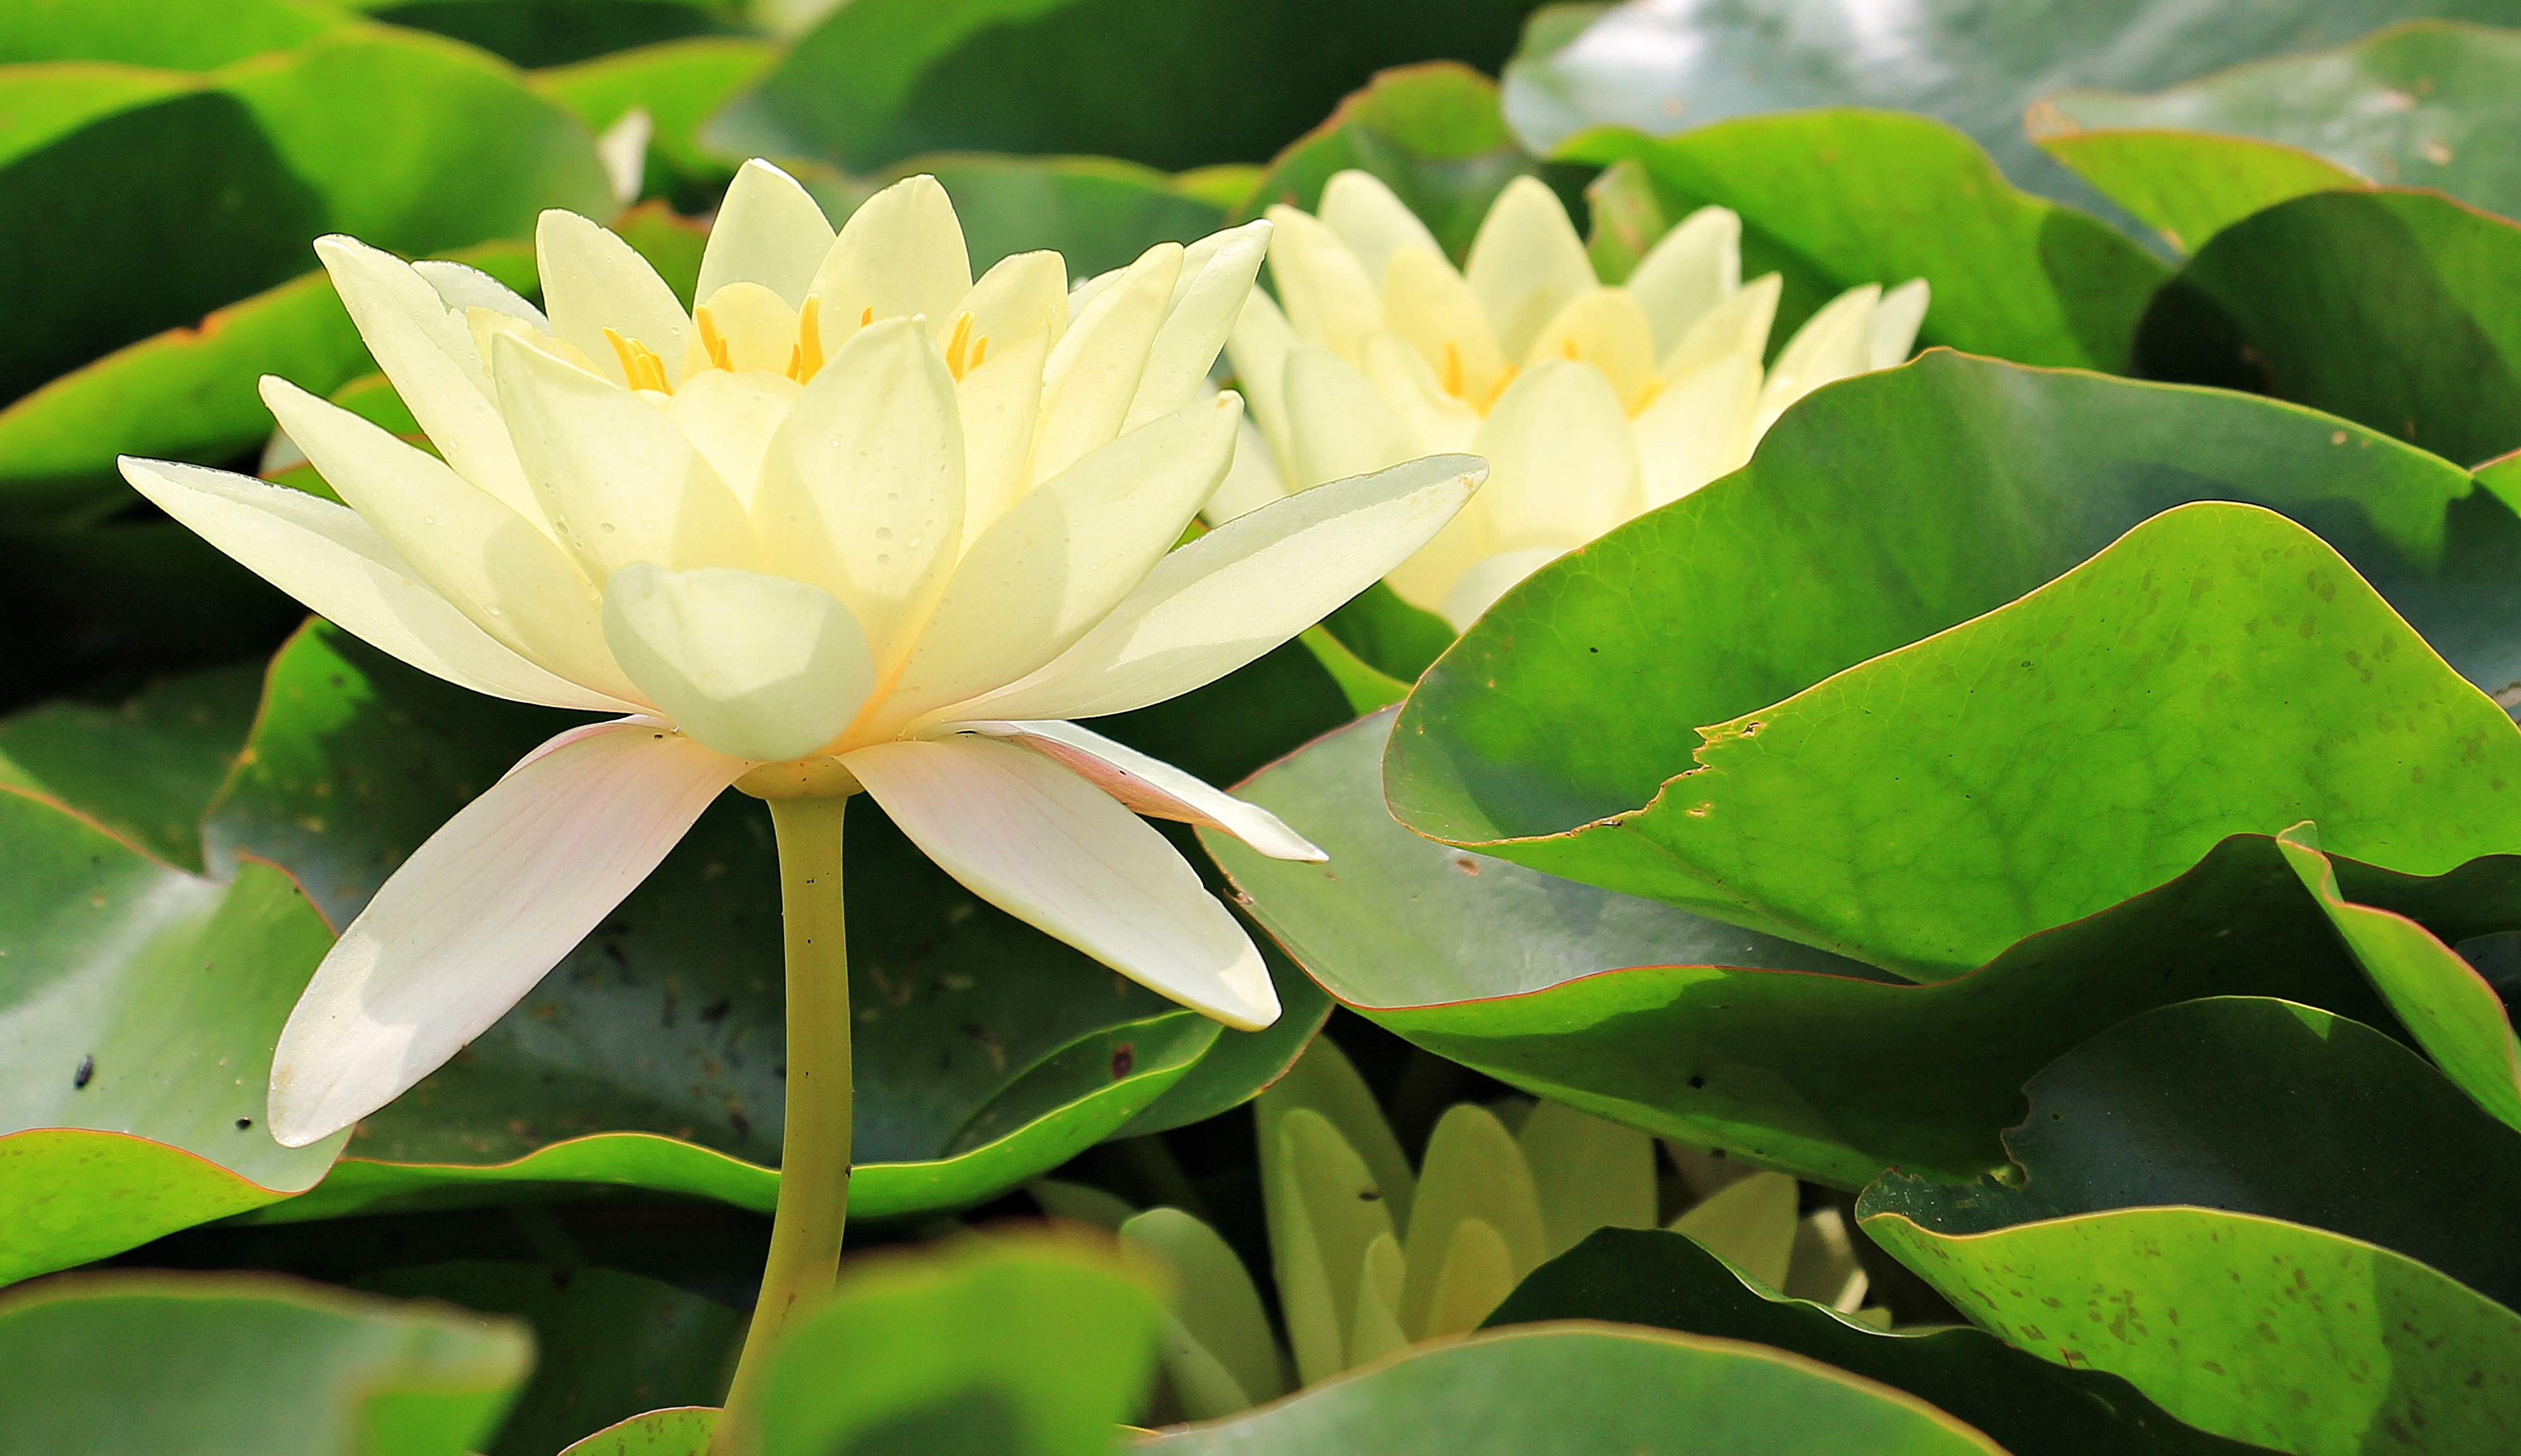
nature, blossom, plant, leaf, flower, petal, bloom, summer, pond, green, botany, yellow, garden, sacred lotus, aquatic plant, flora, map, flowers, background image, background, shrub, lotus, water lilies, greeting card, yellow flowers, aquatic plants, nymphaea, nuphar, macro photography, garden pond, flowering plant, lake rosengew chs, yellow teichrosen, yellow lily, land plant, lotus family, proteales